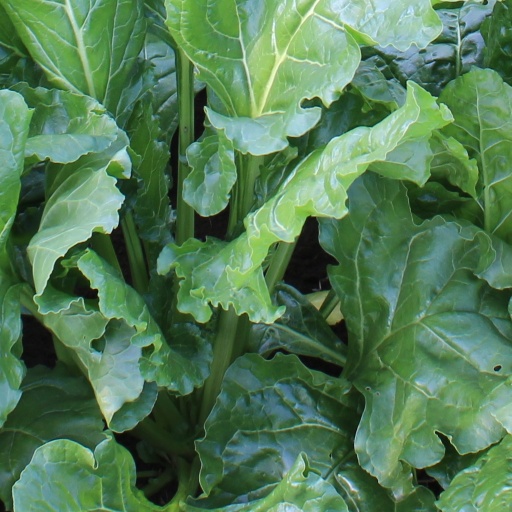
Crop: sugar beet